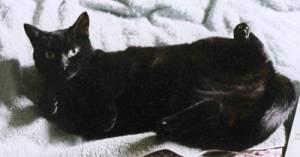
Breed: Bombay